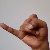
The image shows a hand gesture representing the letter 'J' in Indian Sign Language.